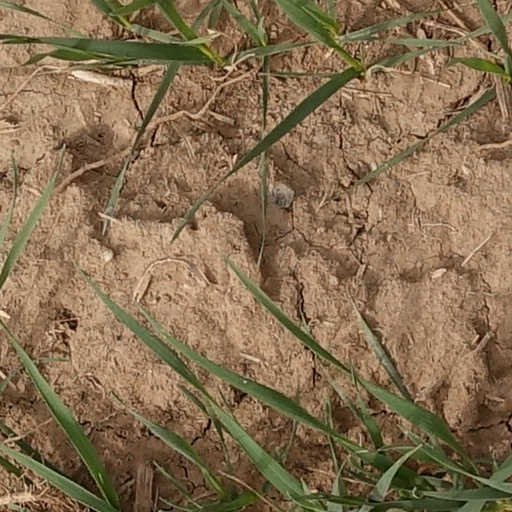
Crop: wheat